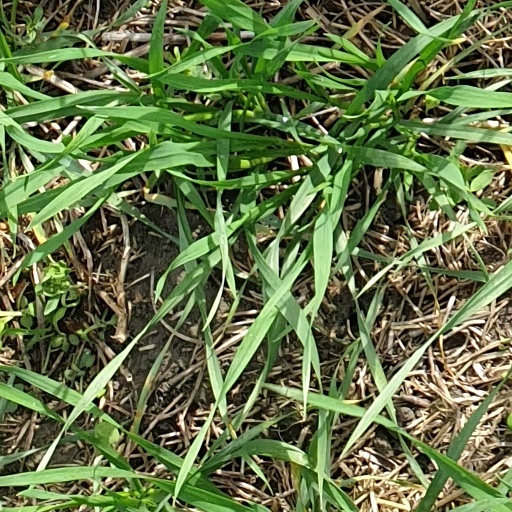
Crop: wheat